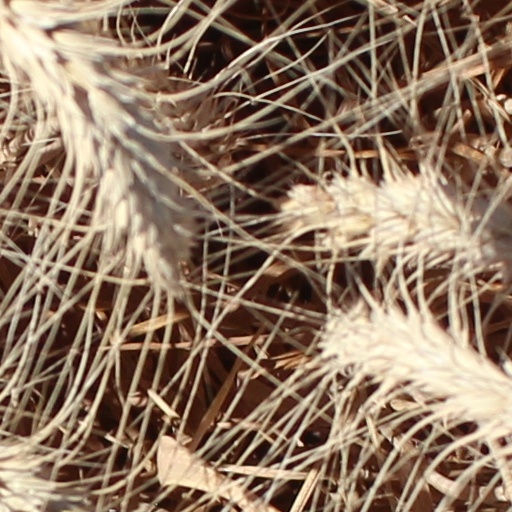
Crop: wheat